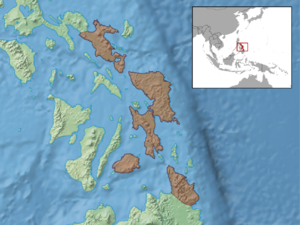
Brachymeles samarensis est une espèce de sauriens de la famille des Scincidae.